Visual kei

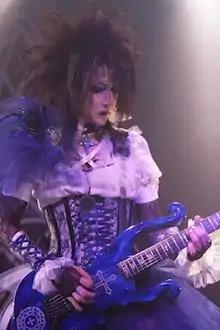
Many visual kei musicians utilize androgyny or cross-dressing in their aesthetics, such as Mana.

Sources have variously referred to visual kei as a movement, scene, subculture, and music genre. It is not associated with any one musical style, as visual kei artists play a variety of genres including punk rock, heavy metal, pop, electronica, classical, and industrial. Instead, it is defined by an act's emphasis on aesthetics, particularly their fashion and use of makeup, with a number of visual kei artists and critics describing it as a freedom of expression and experimental fashion. Koji Dejima of "Bounce" wrote that visual kei "revolves around the creation of a band's unique worldview and/or stylistic beauty through visual expressions in the form of makeup and fashion". Sources have also noted that visual kei is a "uniquely Japanese" phenomenon.